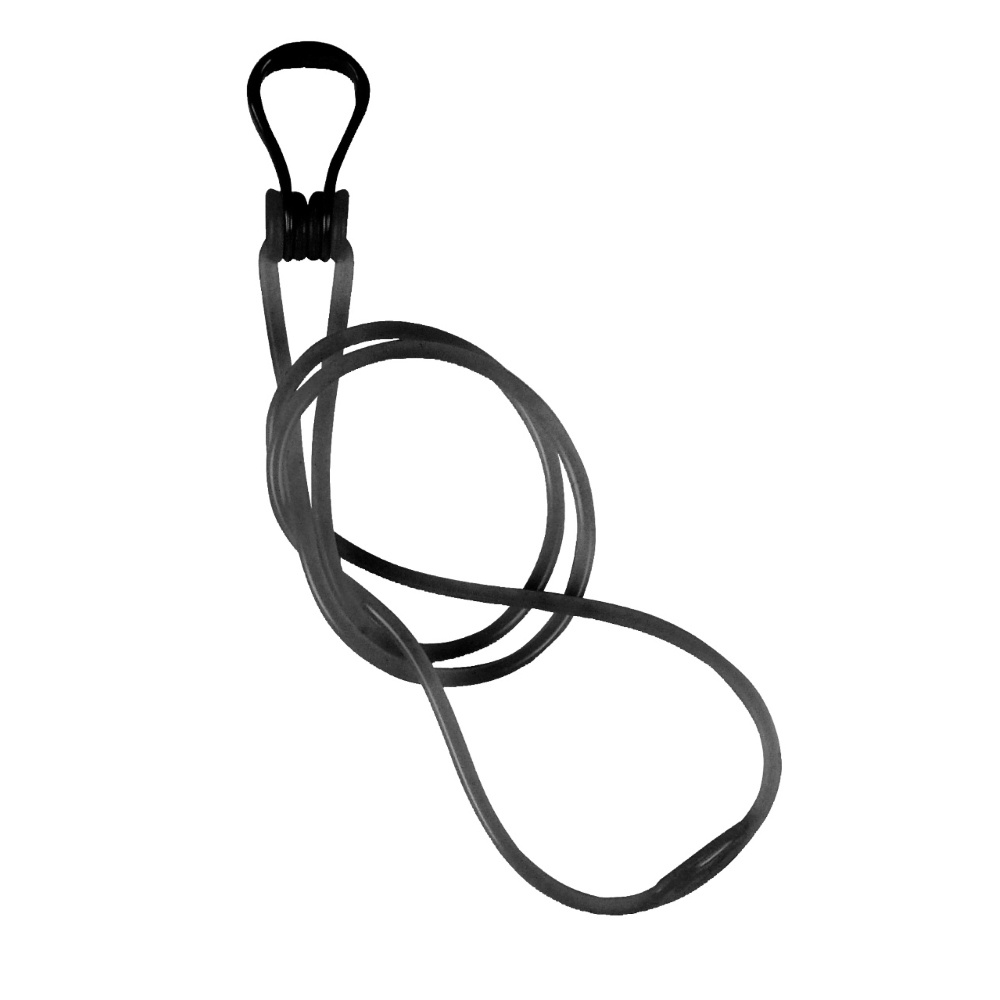
ARENA - Pince-nez avec sangle - Nose Clip Pro
Confortable, le pince-nez unisexe arena Pro avec sangle est idéal pour les nageurs expérimentés. Il protège le nez et empêche l’eau d’y pénétrer. La structure en plastique s’adapte à votre visage pour un ajustement parfait. Les mousses douces apportent un confort maximal. Comporte une sangle en silicone pour assurer un bon maintien autour de la nuque, sans PVC. Sans PVC. 50% Nylon / 50% Silicone
Brand: Arena
Category: Sporting Goods > Outdoor Recreation > Boating & Water Sports > Swimming > Swimming Nose Clips